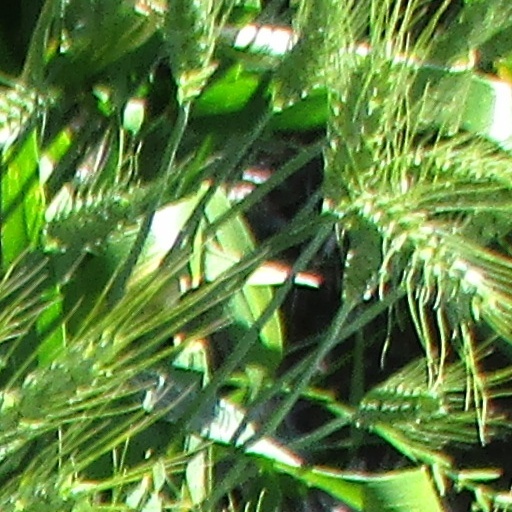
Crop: wheat